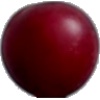
Label: Cherry Wax Red 1